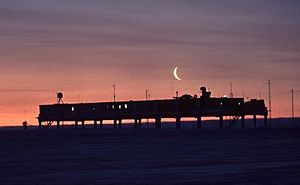
British Antarctic Survey / Forskningsstationer / Antarktis
British Antarctic Survey er Storbritanniens nationale antarktiske organisation. Den er en del af Natural Environment Research Council. Med over 400 ansatte tager BAS en aktiv rolle i antarktiske handlinger, og styrer fem forskningsstationer, to skibe og fem luftfartøj i begge af polarområderne. Den arbejder også med yderligere vigtige globale og regionale problemer. Dette involverer fællesforskningsprojekter med flere end 40 britiske universiteter og flere end 120 nationale og internationale samarbejdspartnere.